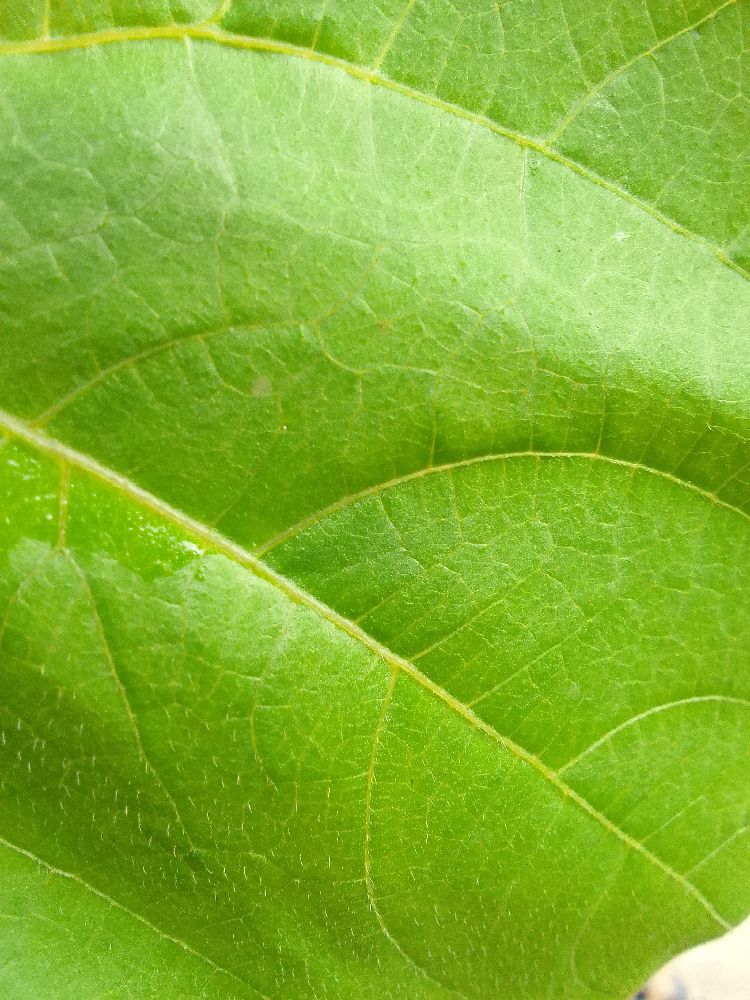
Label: healthy